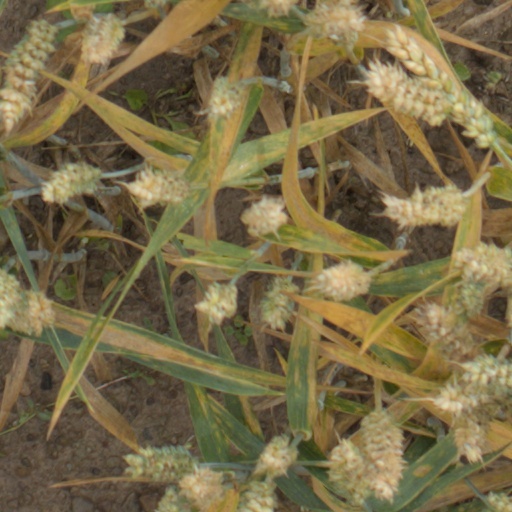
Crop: wheat